Christianity and Druze

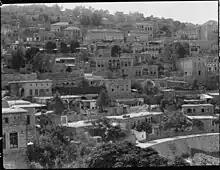
Hasbaya in Wadi al-Taym: a town with a mixed population of Druze and Christians

The Christian New Testament notes that some people thought that Jesus was, in some sense, Elijah, but it also makes clear that John the Baptist is "the Elijah" who was promised to come in ; . According to accounts in all three of the Synoptic Gospels, Elijah appeared with Moses during the Transfiguration of Jesus.